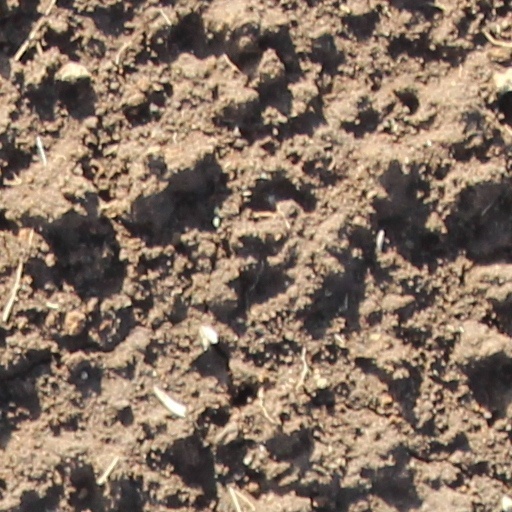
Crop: wheat